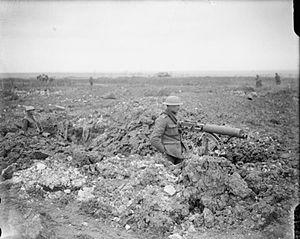
La bataille d'Arras est une offensive britannique, canadienne, australienne, néo-zélandaise et terre-neuvienne contre les troupes allemandes qui eut lieu à Arras en France du 9 avril au 16 mai 1917 pendant la Première Guerre mondiale.